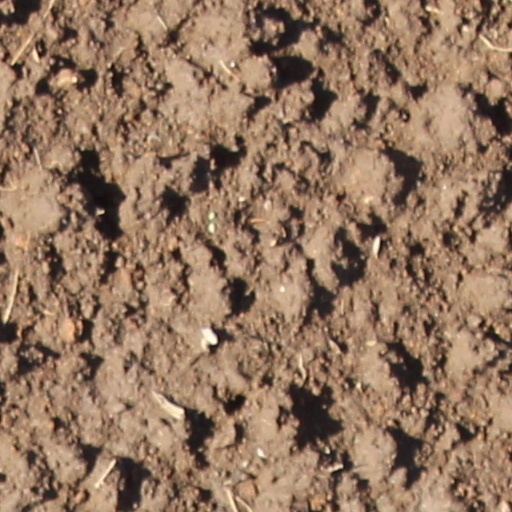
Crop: wheat